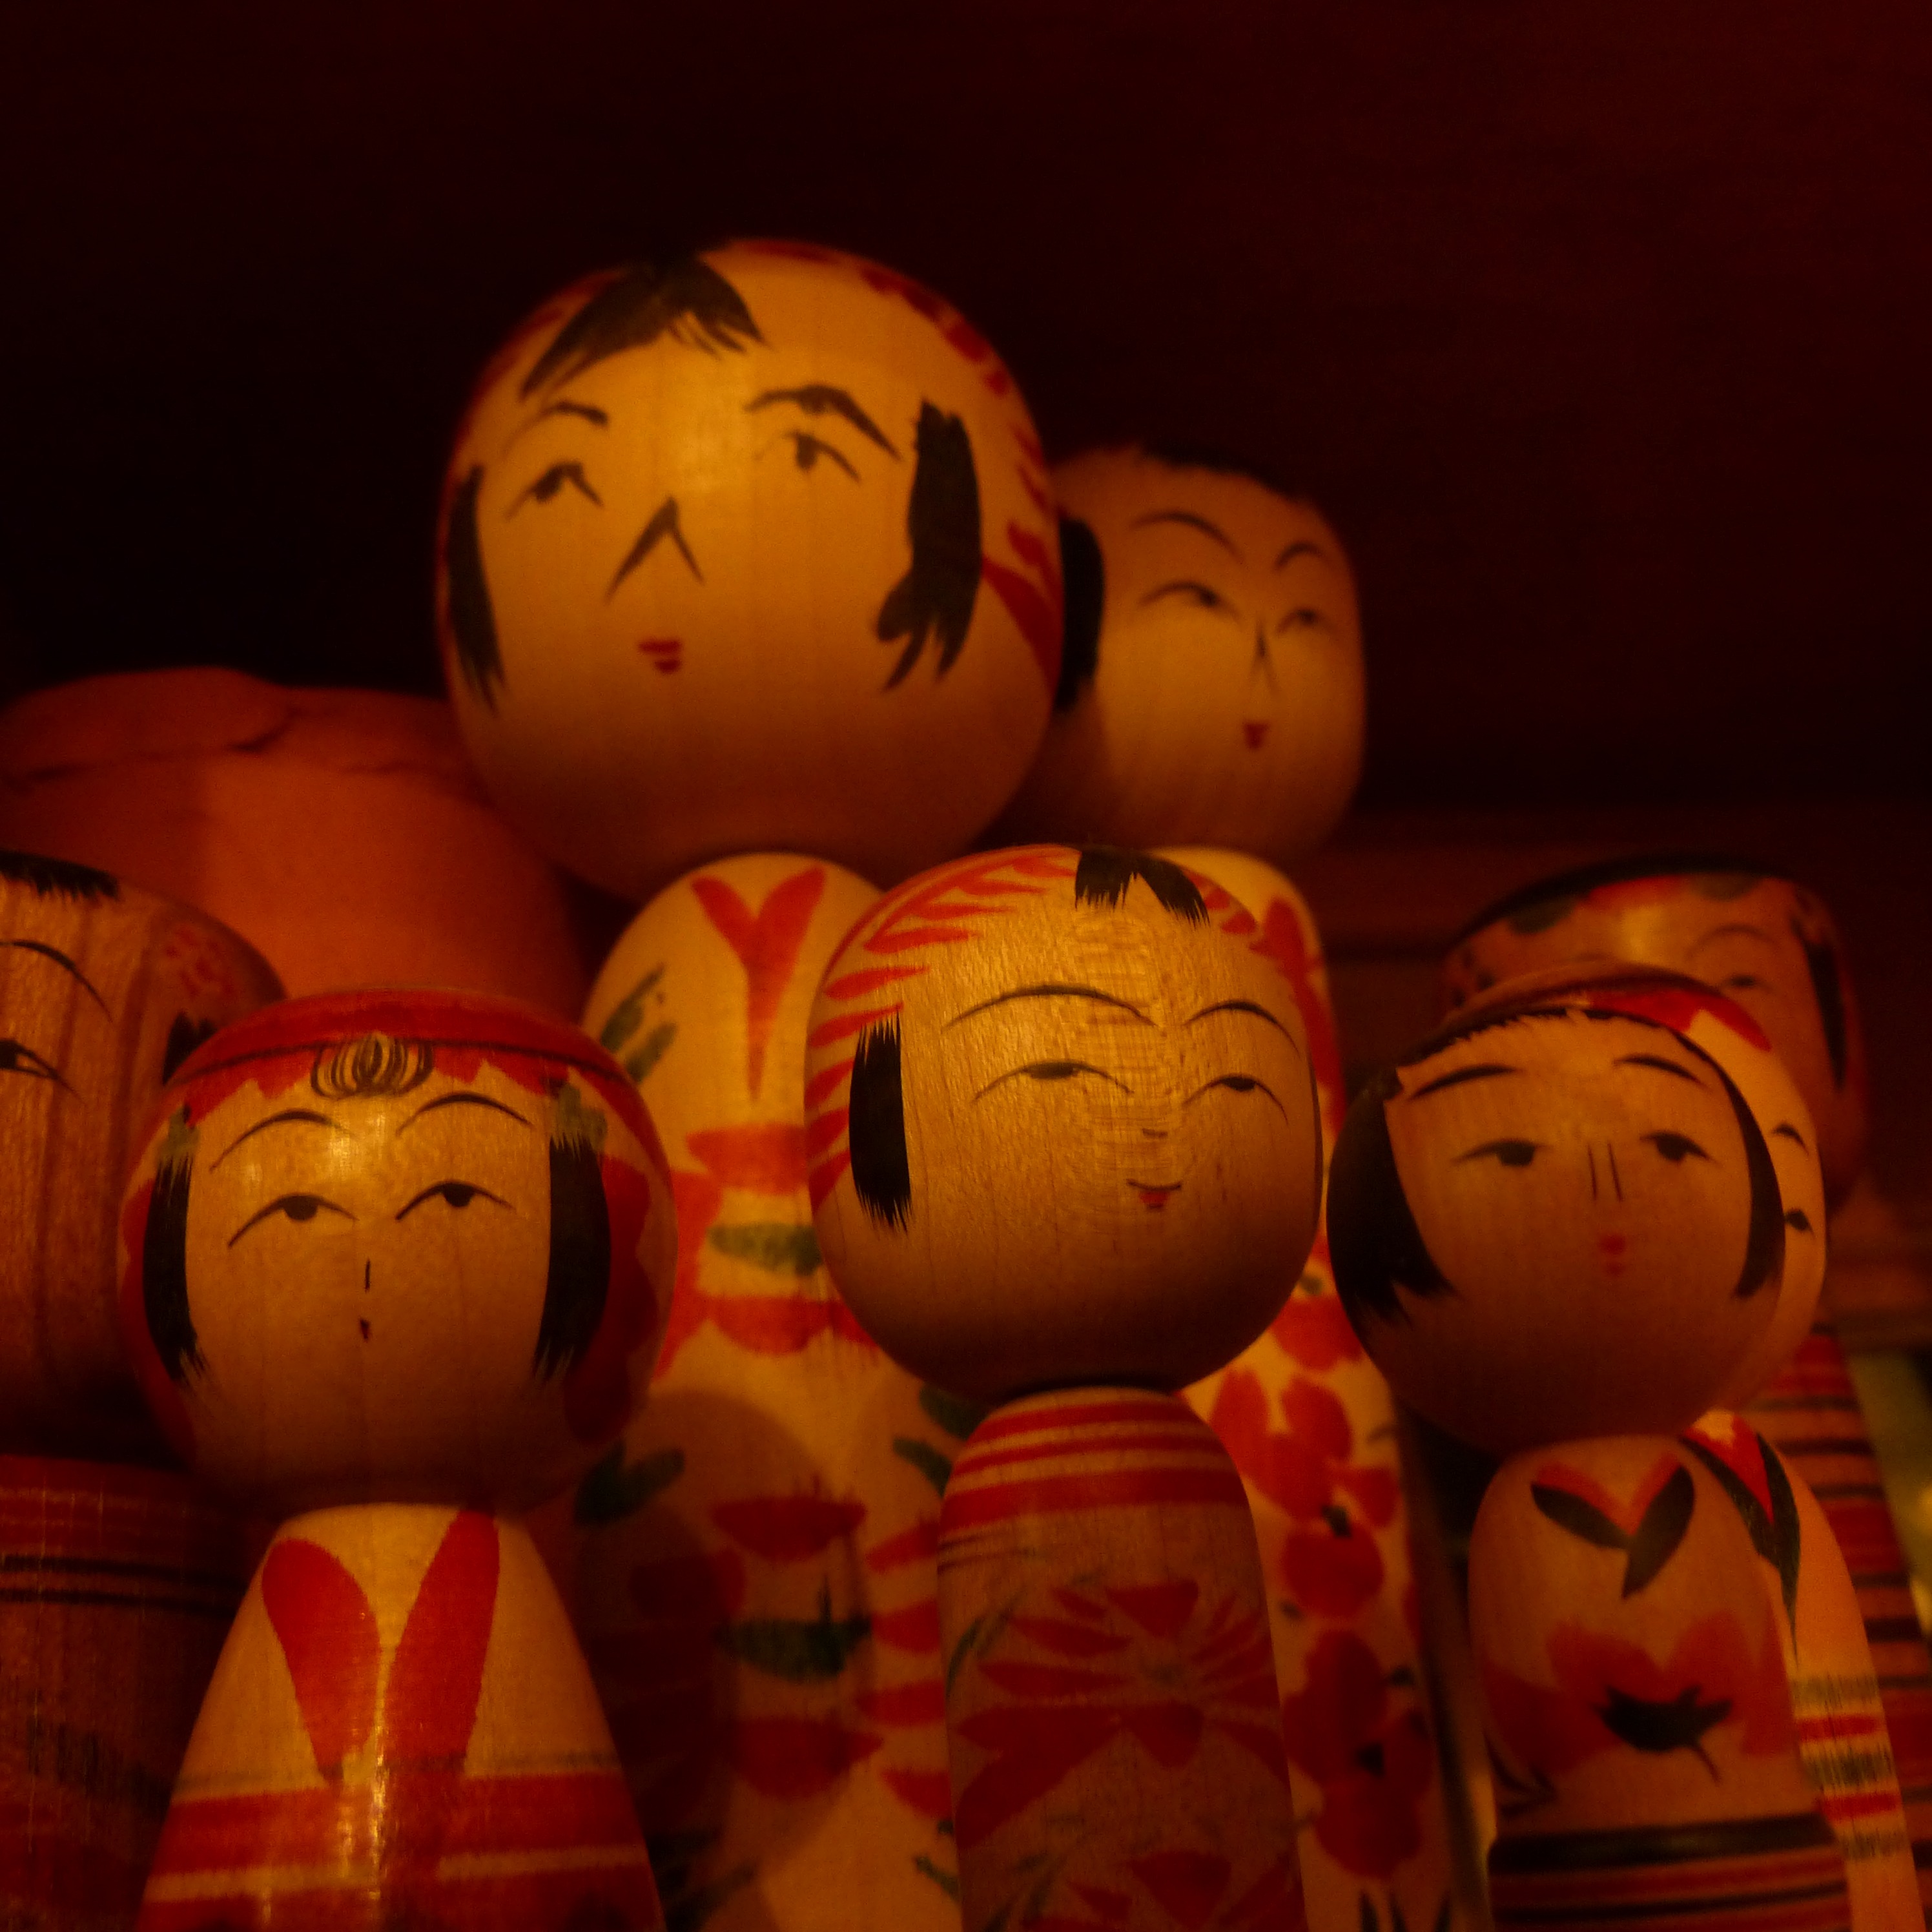
wood, red, color, pumpkin, holiday, jack o lantern, crafts, toys, carving, sweetness, kokeshi dolls